History of the Polish–Lithuanian Commonwealth (1569–1648)

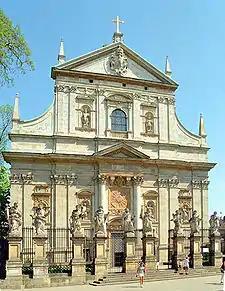
Early Baroque St. Peter's and Paul's Church in Kraków; Giovanni Trevano was its principal designer

Although attempts were made during the common Protestant-Orthodox congregations in Toruń in 1595 and in Vilnius in 1599, the failure of the Protestant movement to form an alliance with the Eastern Orthodox Christians, the inhabitants of the eastern portion of the Commonwealth, contributed to the Protestants' downfall. The Polish Catholic establishment would not miss the opportunity to form a union with the Orthodox, although their goal was rather the subjugation of the Eastern Rite Christians to the pope (the papacy solicited help in bringing the "schism" under control) and the Commonwealth's Catholic centers of power. The Orthodox establishment was perceived as a security threat, because of the Eastern Rite bishops dependence on the Patriarchate of Constantinople at the time of an aggravating conflict with the Ottoman Empire, and because of the recent development, the establishment in 1589 of the Moscow Patriarchate. The Patriarchate of Moscow then claimed ecclesiastical jurisdiction over the Orthodox Christians of the Polish–Lithuanian Commonwealth, which to many of them was a worrisome development, motivating them to accept the alternate option of union with the West. The union idea had the support of King Sigismund III and the Polish nobility in the east; opinions were divided among the church and lay leaders of the Eastern Orthodox faith.